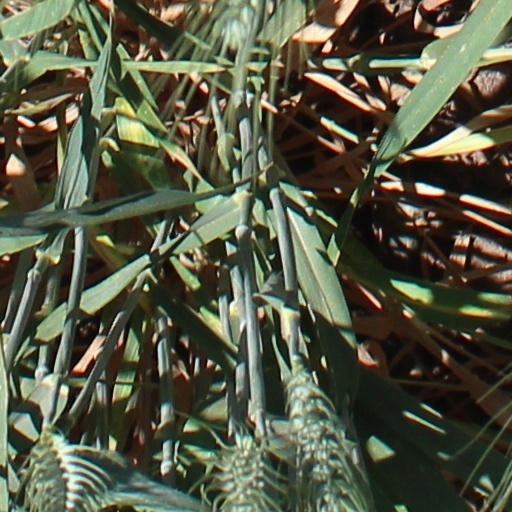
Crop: wheat